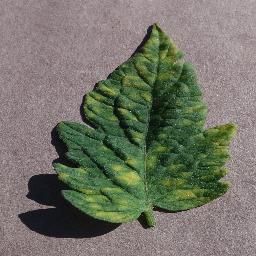
Label: Tomato___Leaf_Mold